List of knights of the Order of the Holy Spirit

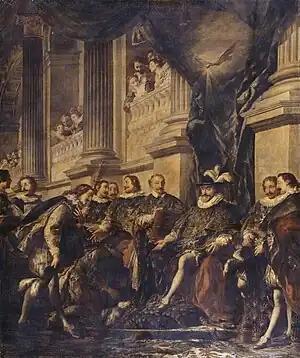
"First promotion of the Order of the Holy Spirit held by Henry IV in the church of the Grands-Augustins Monastery in Paris (1595)", Jean-François de Troy, 1732, Musée du Louvre.

Louis XIII, third sovereign head of the order, received the collar on 18 October 1610, the day after his coronation.